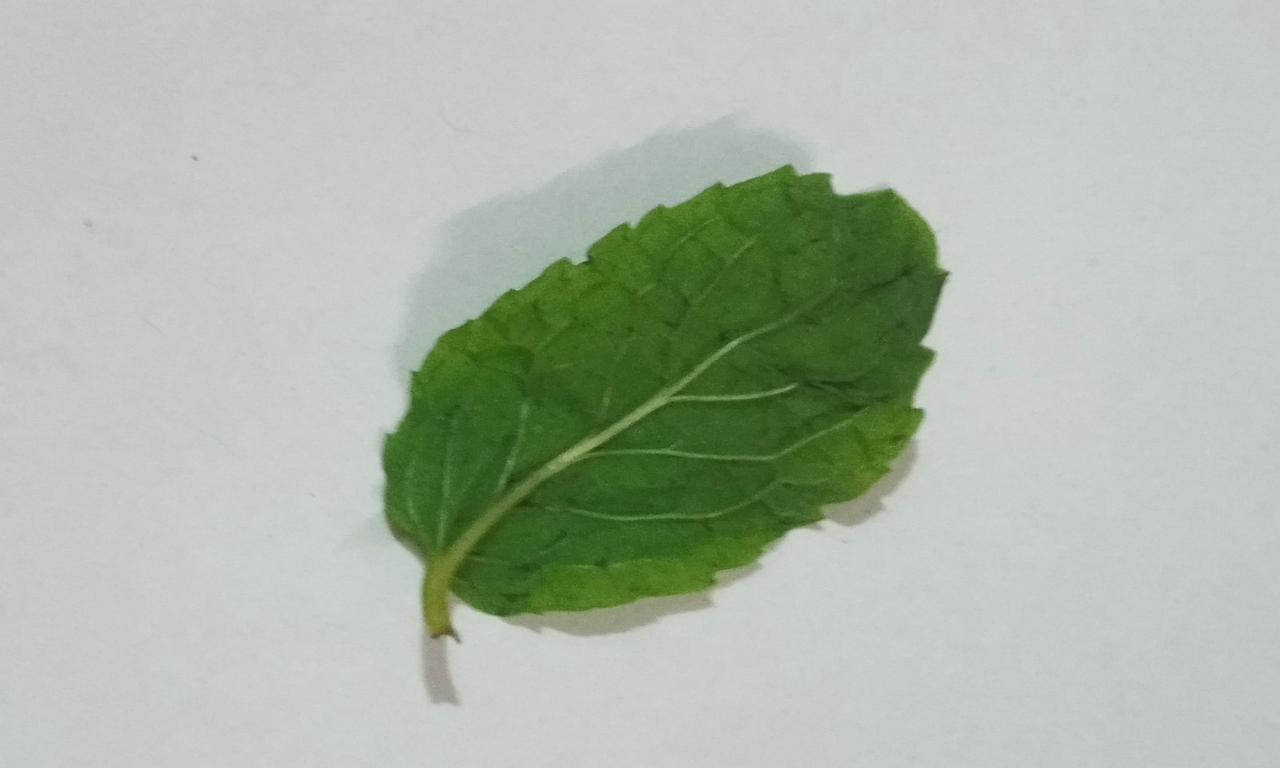
Label: Fresh